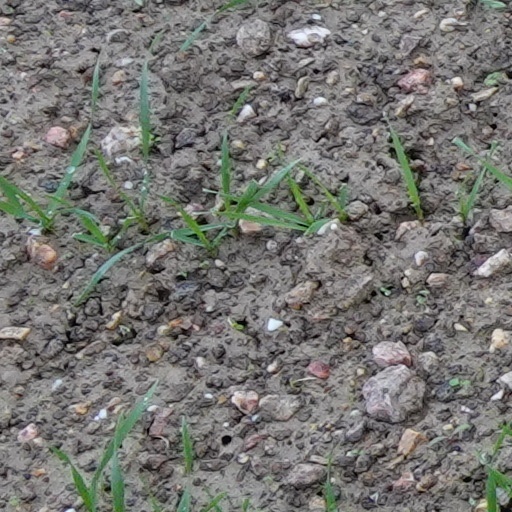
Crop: wheat